Answer in natural language. Which object is closer to the camera taking this photo, framed monochromatic wall decor painting or dark blue and grey l-shaped countertop? Choose between the following options: dark blue and grey l-shaped countertop or framed monochromatic wall decor painting
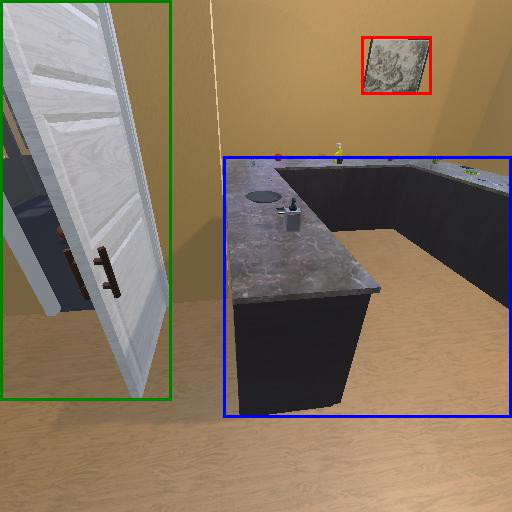
<answer>dark blue and grey l-shaped countertop</answer>